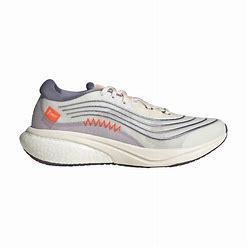
Brand: Adidas
Model: Supernova